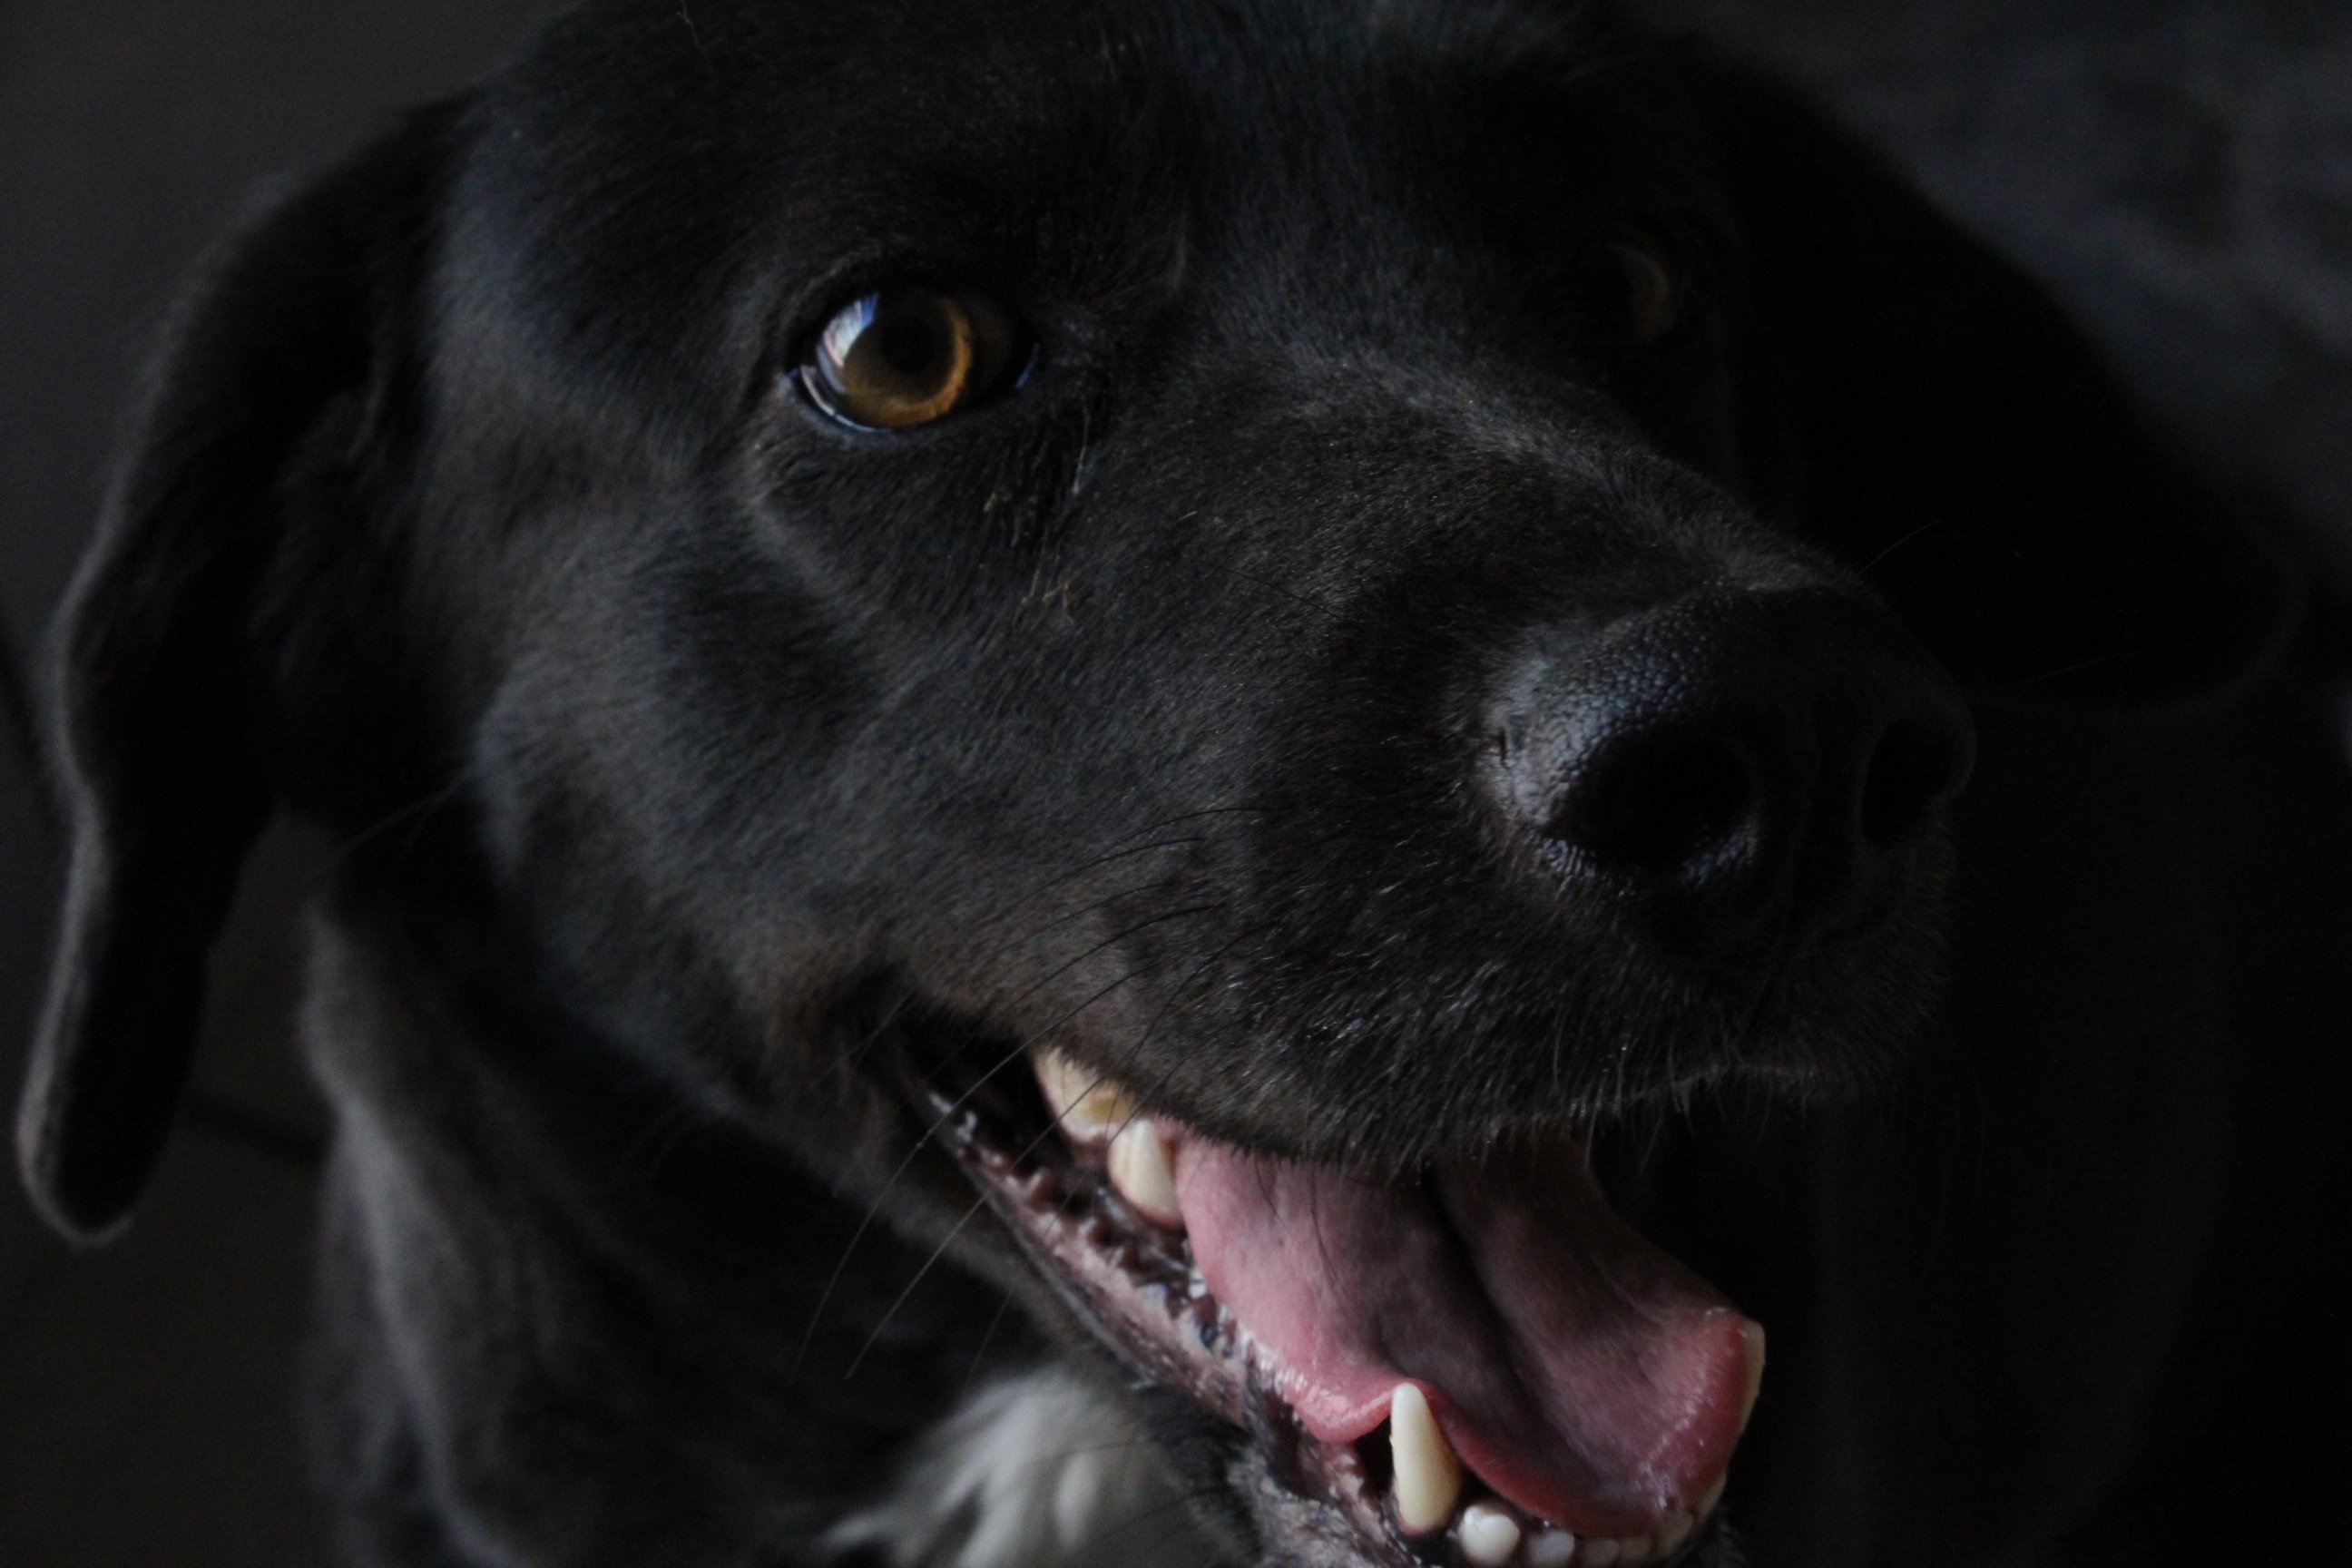
puppy, dog, pet, mammal, black, black dog, nose, snout, happy, animals, hairy, vertebrate, labrador retriever, retriever, bitch, happy dog, dog like mammal